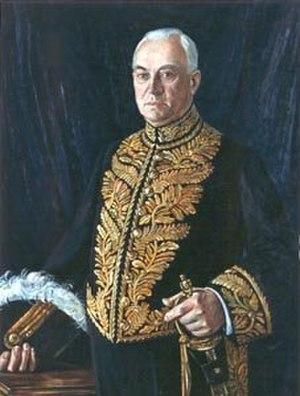
Cette page concerne des événements d'actualité qui se sont produits durant l'année 1950 dans la province canadienne de l'Alberta.